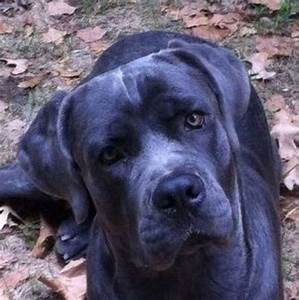
Label: cane